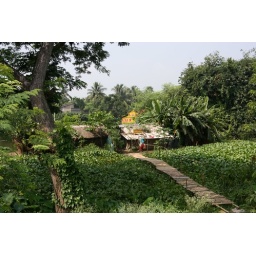
Bridge to a house church over a bog.